Condensed milk

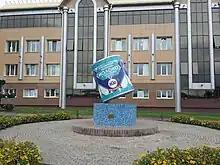
A monument to tinned condensed milk at a local milk-processing factory in Rahachow, Belarus

According to the writings of Marco Polo, in the thirteenth century the Tatars were able to condense milk. Marco Polo reported that of milk paste was carried by each man, who would subsequently mix the product with water. However, this probably refers to the soft Tatar curd (katyk), which can be made into a drink ("ayran") by diluting it, and therefore refers to fermented, not fresh, milk concentrate.